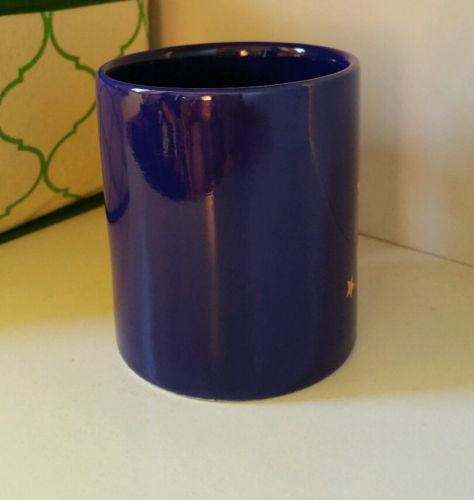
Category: mug